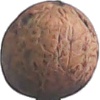
Label: Walnut 1